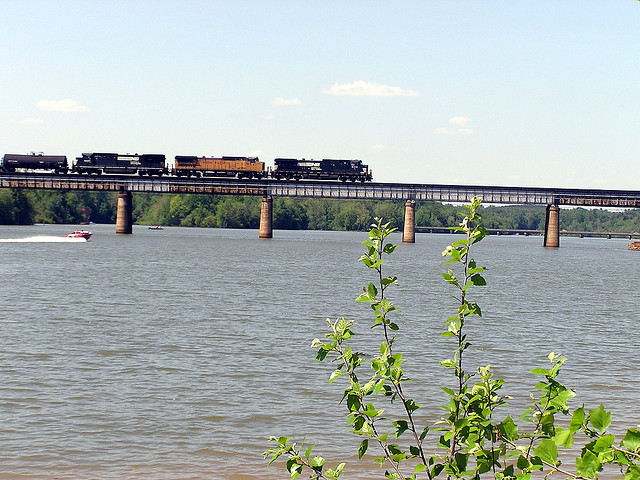
A train traveling across a bridge over a river.

A black and red train on bridge passing over water.

A long large train on a track on a bridge.

a train is passing over water on a bridge

A bridge is over a river and a train with one yellow car is crossing the bridge.